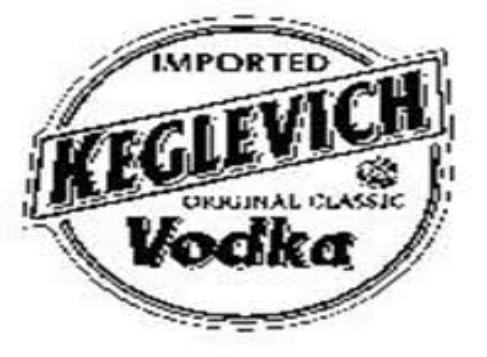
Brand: Keglevich
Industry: Food